Laguna Hills, California

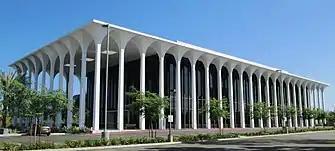
The Taj Mahal Medical Center has been a local landmark since 1964

The census reported that 98.8% of the population lived in households, 0.5% lived in non-institutionalized group quarters, and 0.7% were institutionalized.